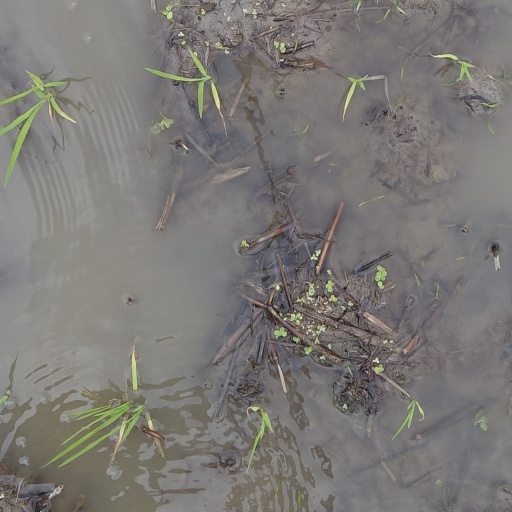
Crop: rice